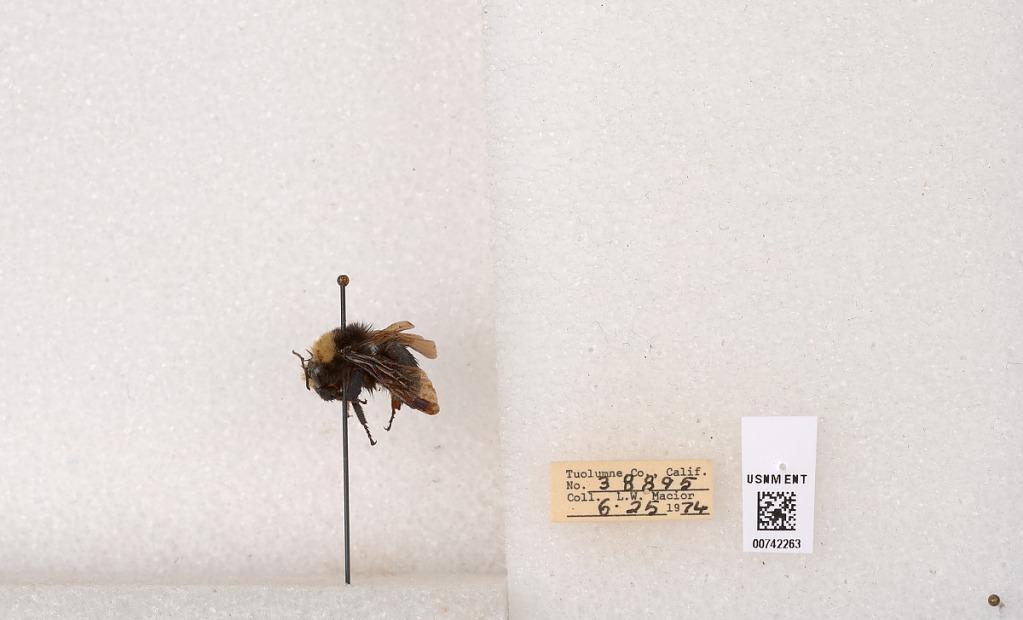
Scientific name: Bombus (Pyrobombus) vosnesenskii Radoszkowski
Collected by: L. Macior
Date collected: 1974-6-25
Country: United States
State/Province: California
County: Tuolumne
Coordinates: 38.0276, -119.955